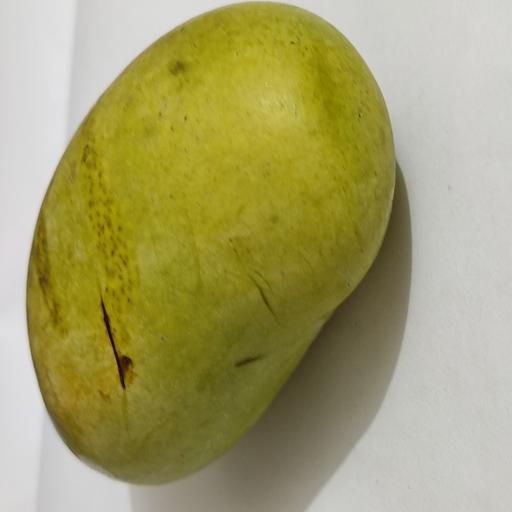
Crop type: Mango_Amrapali